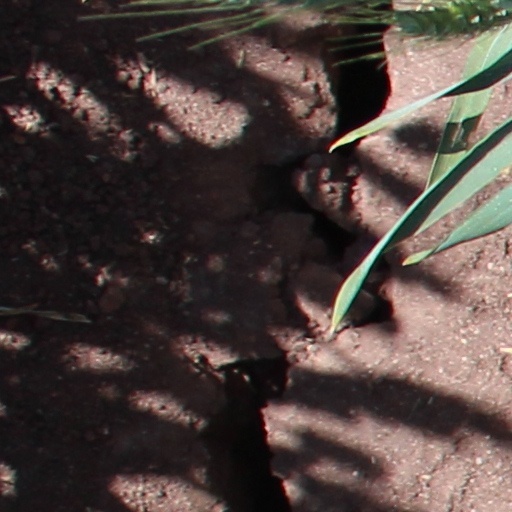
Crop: wheat